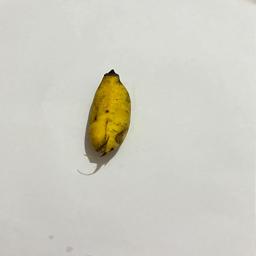
Banana variety: Sabri Kola